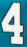
Number: 4